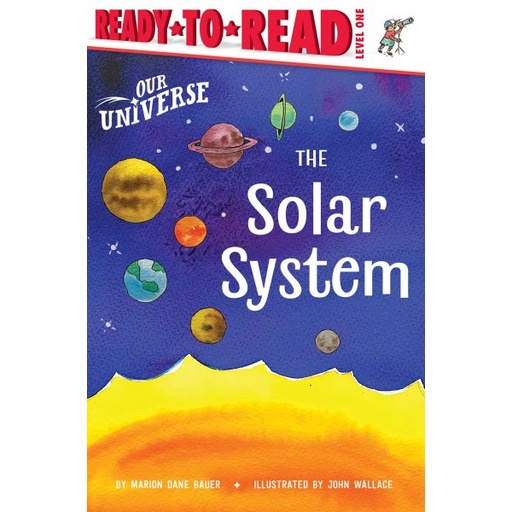
The Solar System: Ready-to-Read Level 1
Author/Contributor(s): Bauer, Marion Dane; Wallace, John Publisher: Simon Spotlight Date: 08/27/2024 Binding: Paperback Condition: NEW Blast into orbit in the fifth book in this nonfiction Level 1 Ready-to-Read series about the universe that’s perfect for kids who love science and space! Why do planets orbit the sun? What are Saturn’s rings made of? Readers can explore the solar system in this stellar Level 1 Ready-to-Read.
Brand: Simon Spotlight
Category: Toys & Games > Toys > Educational Toys > Astronomy Toys & Models > Interactive Astronomy Books